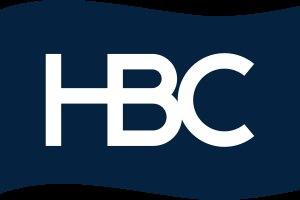
Nanaimo est une municipalité de la Colombie-Britannique, située sur l'île de Vancouver. C'est la deuxième cité en population de l'île.
Edmonton est la capitale de la province canadienne de l'Alberta. Elle est le centre de la région d'Edmonton Capitale entourée par la région du centre de l'Alberta. Elle est située le long de la rivière Saskatchewan Nord dans l'une des régions les plus fertiles de l'Ouest canadien.